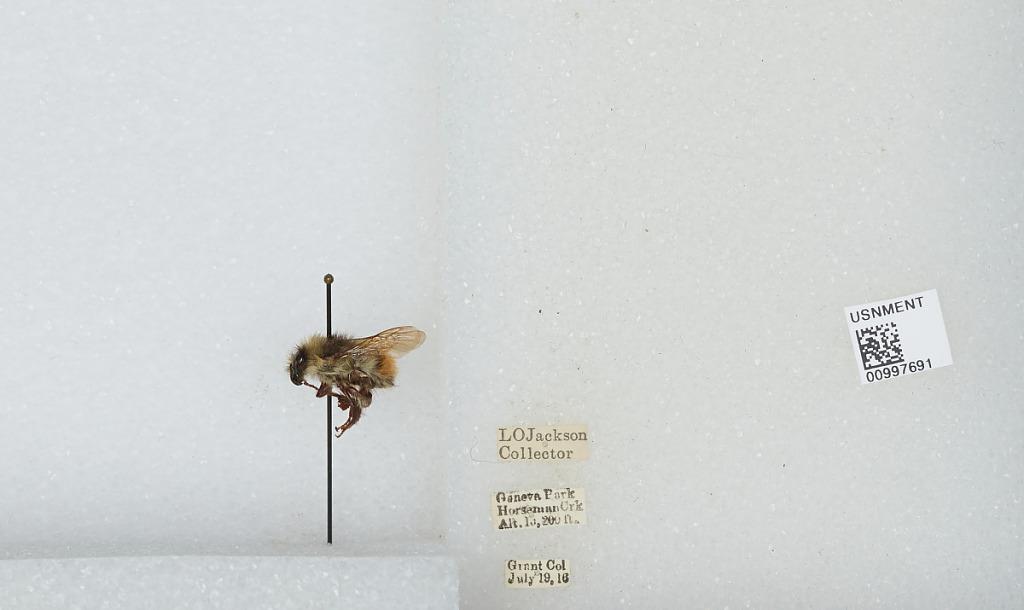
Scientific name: Bombus (Pyrobombus) flavifrons Cresson
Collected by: L. Jackson
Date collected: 1916-7-19
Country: United States
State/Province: Colorado
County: Park
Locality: Geneva Park, Horseman Creek, Grant
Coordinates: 39.5178, -105.727